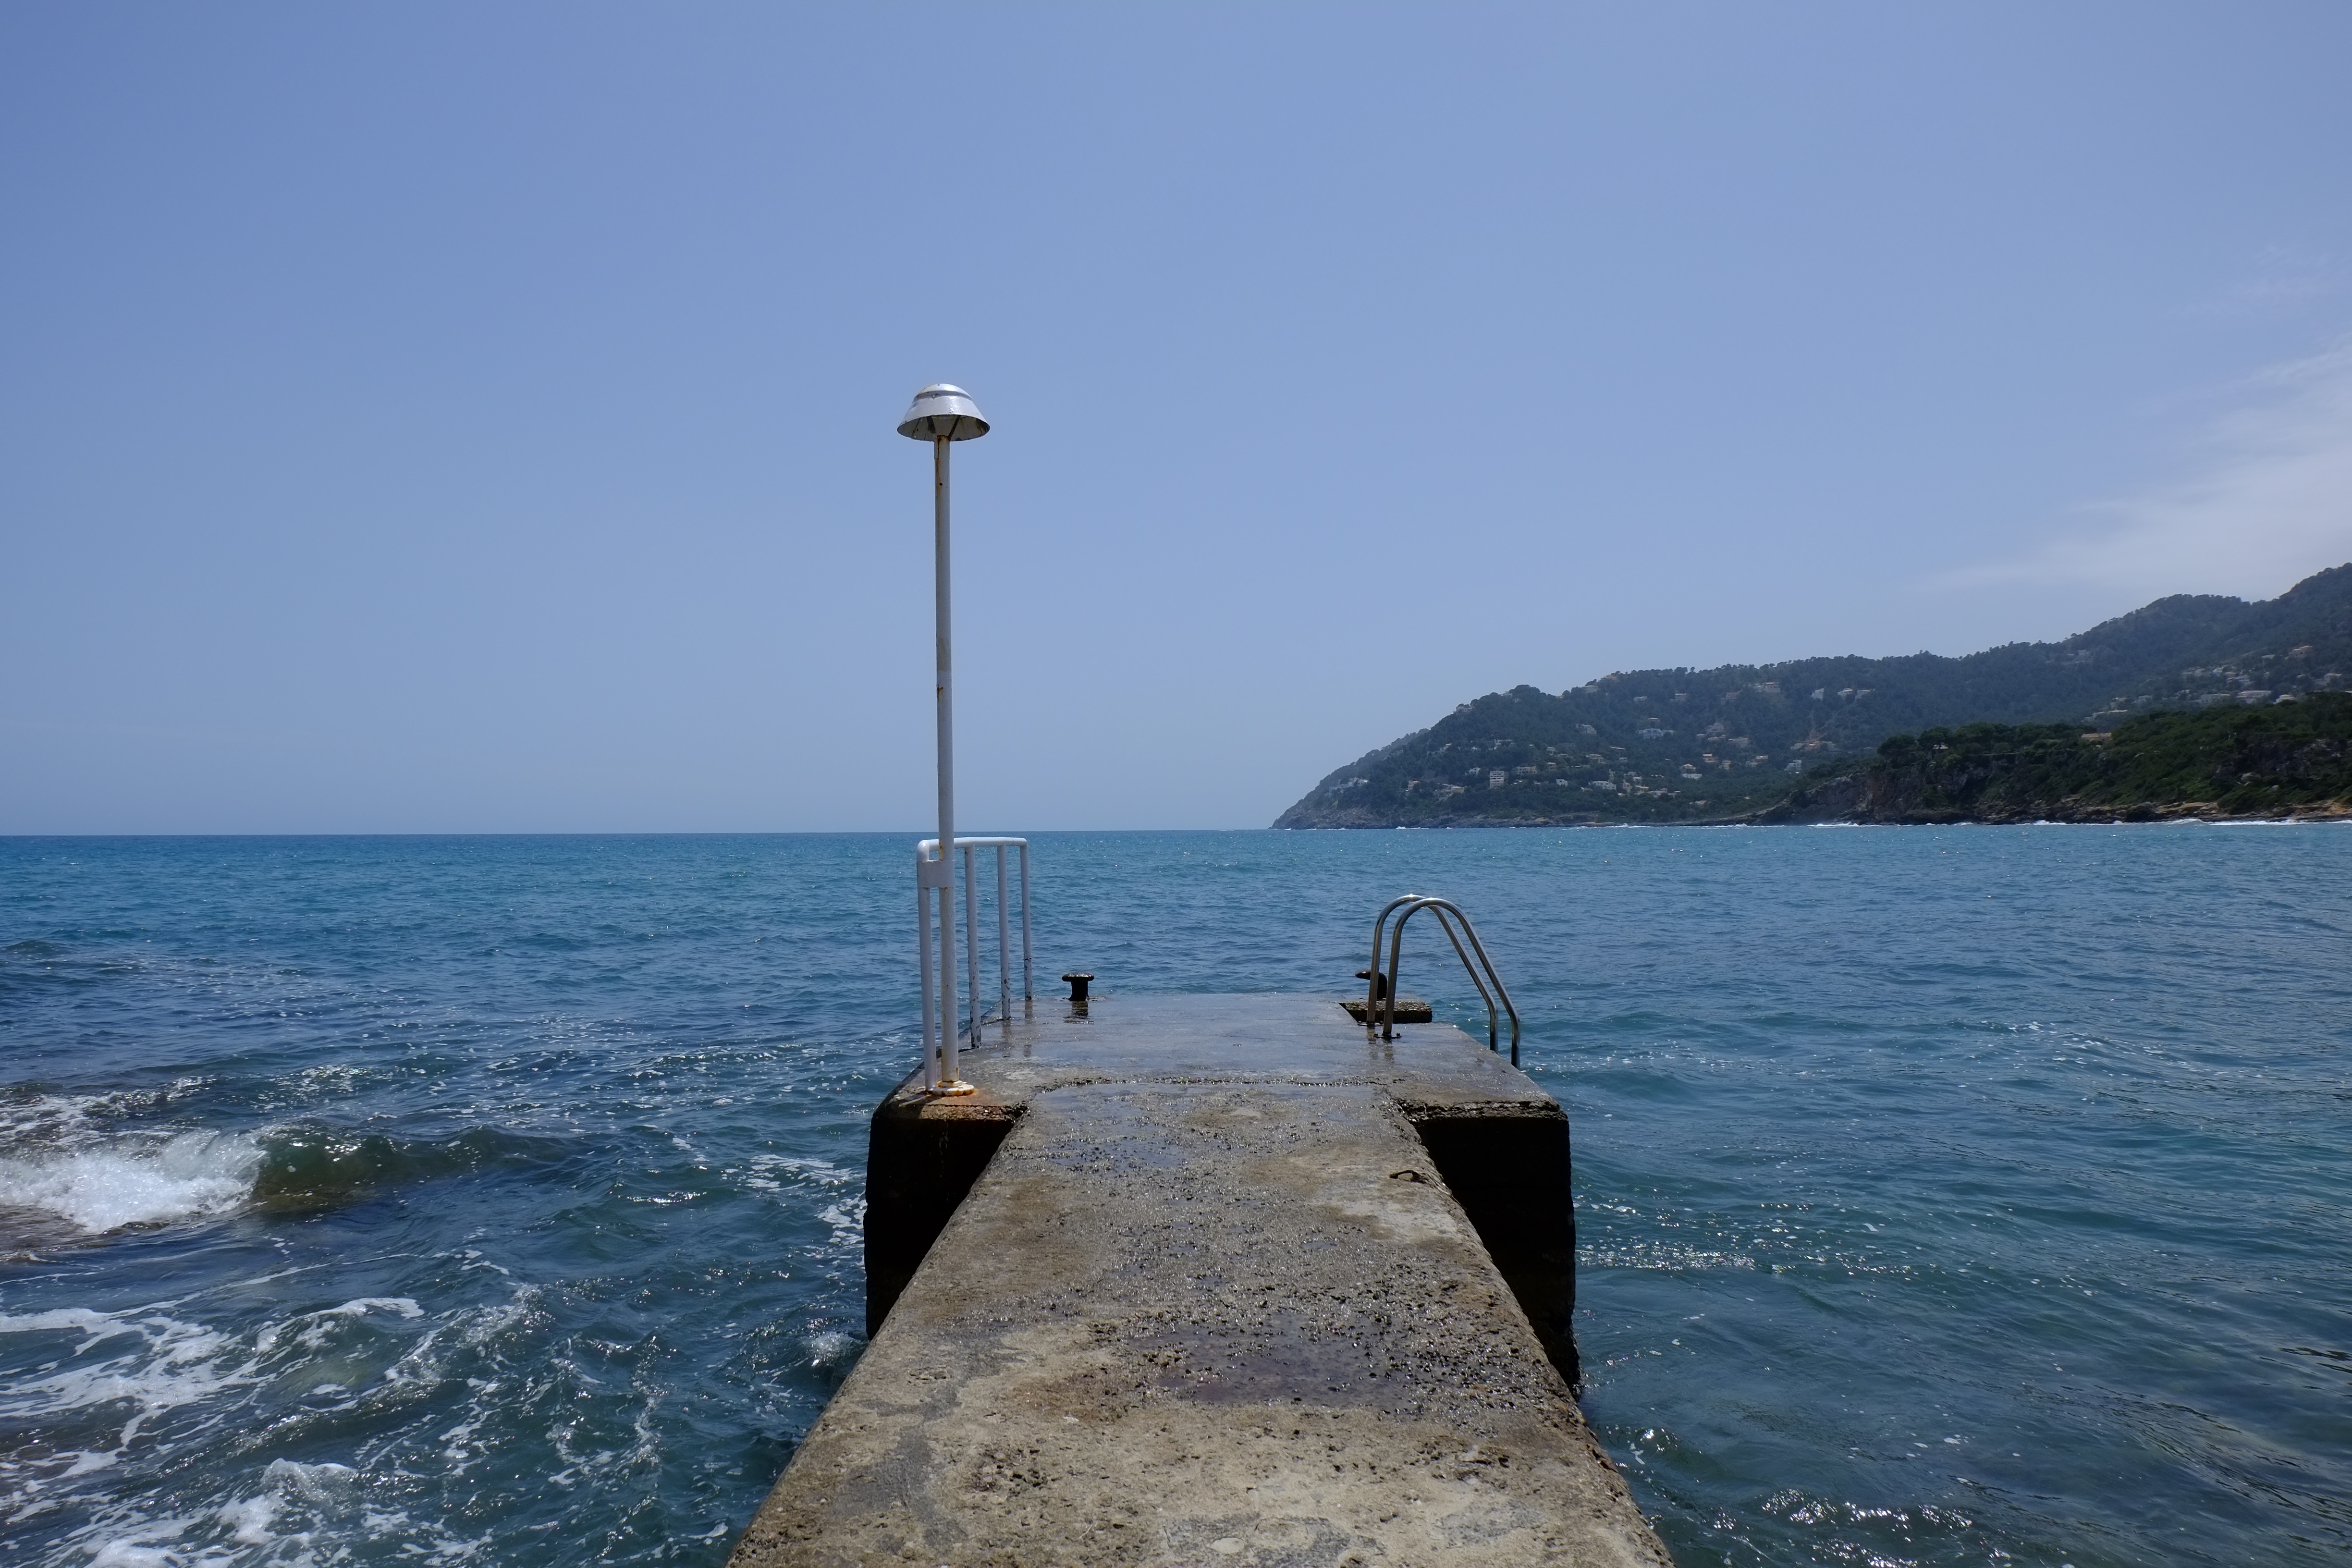
sea, coast, water, ocean, horizon, sky, shore, vacation, cove, vehicle, tower, bay, island, blue, mountains, breakwater, cape, steeg